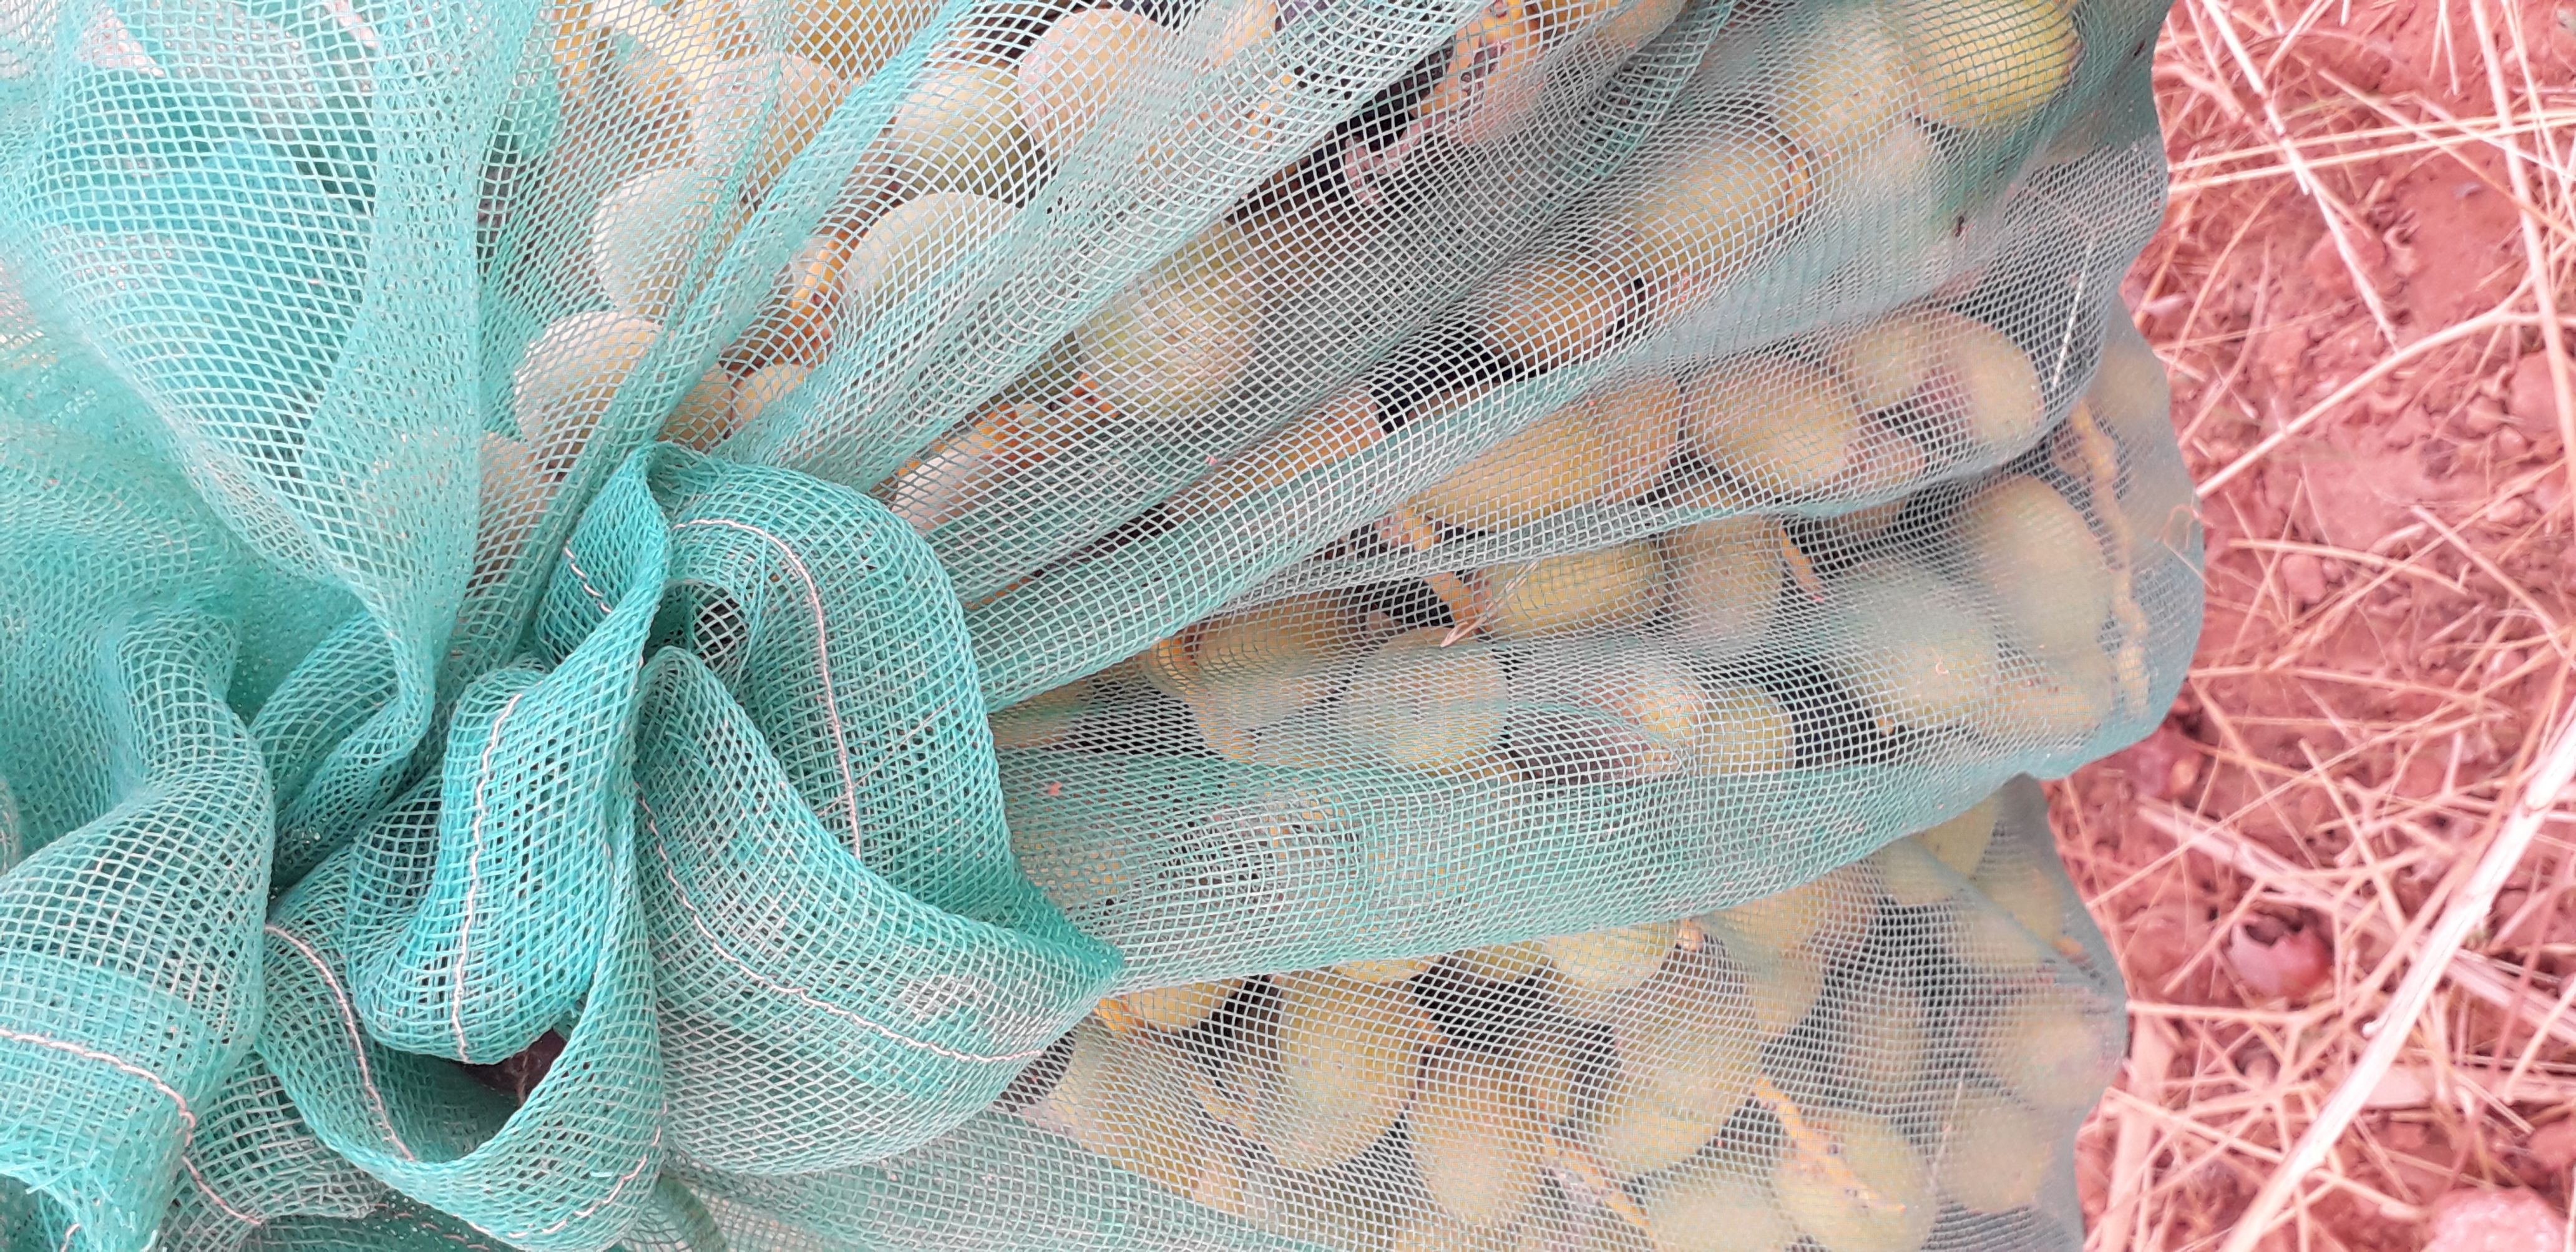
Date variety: kholt